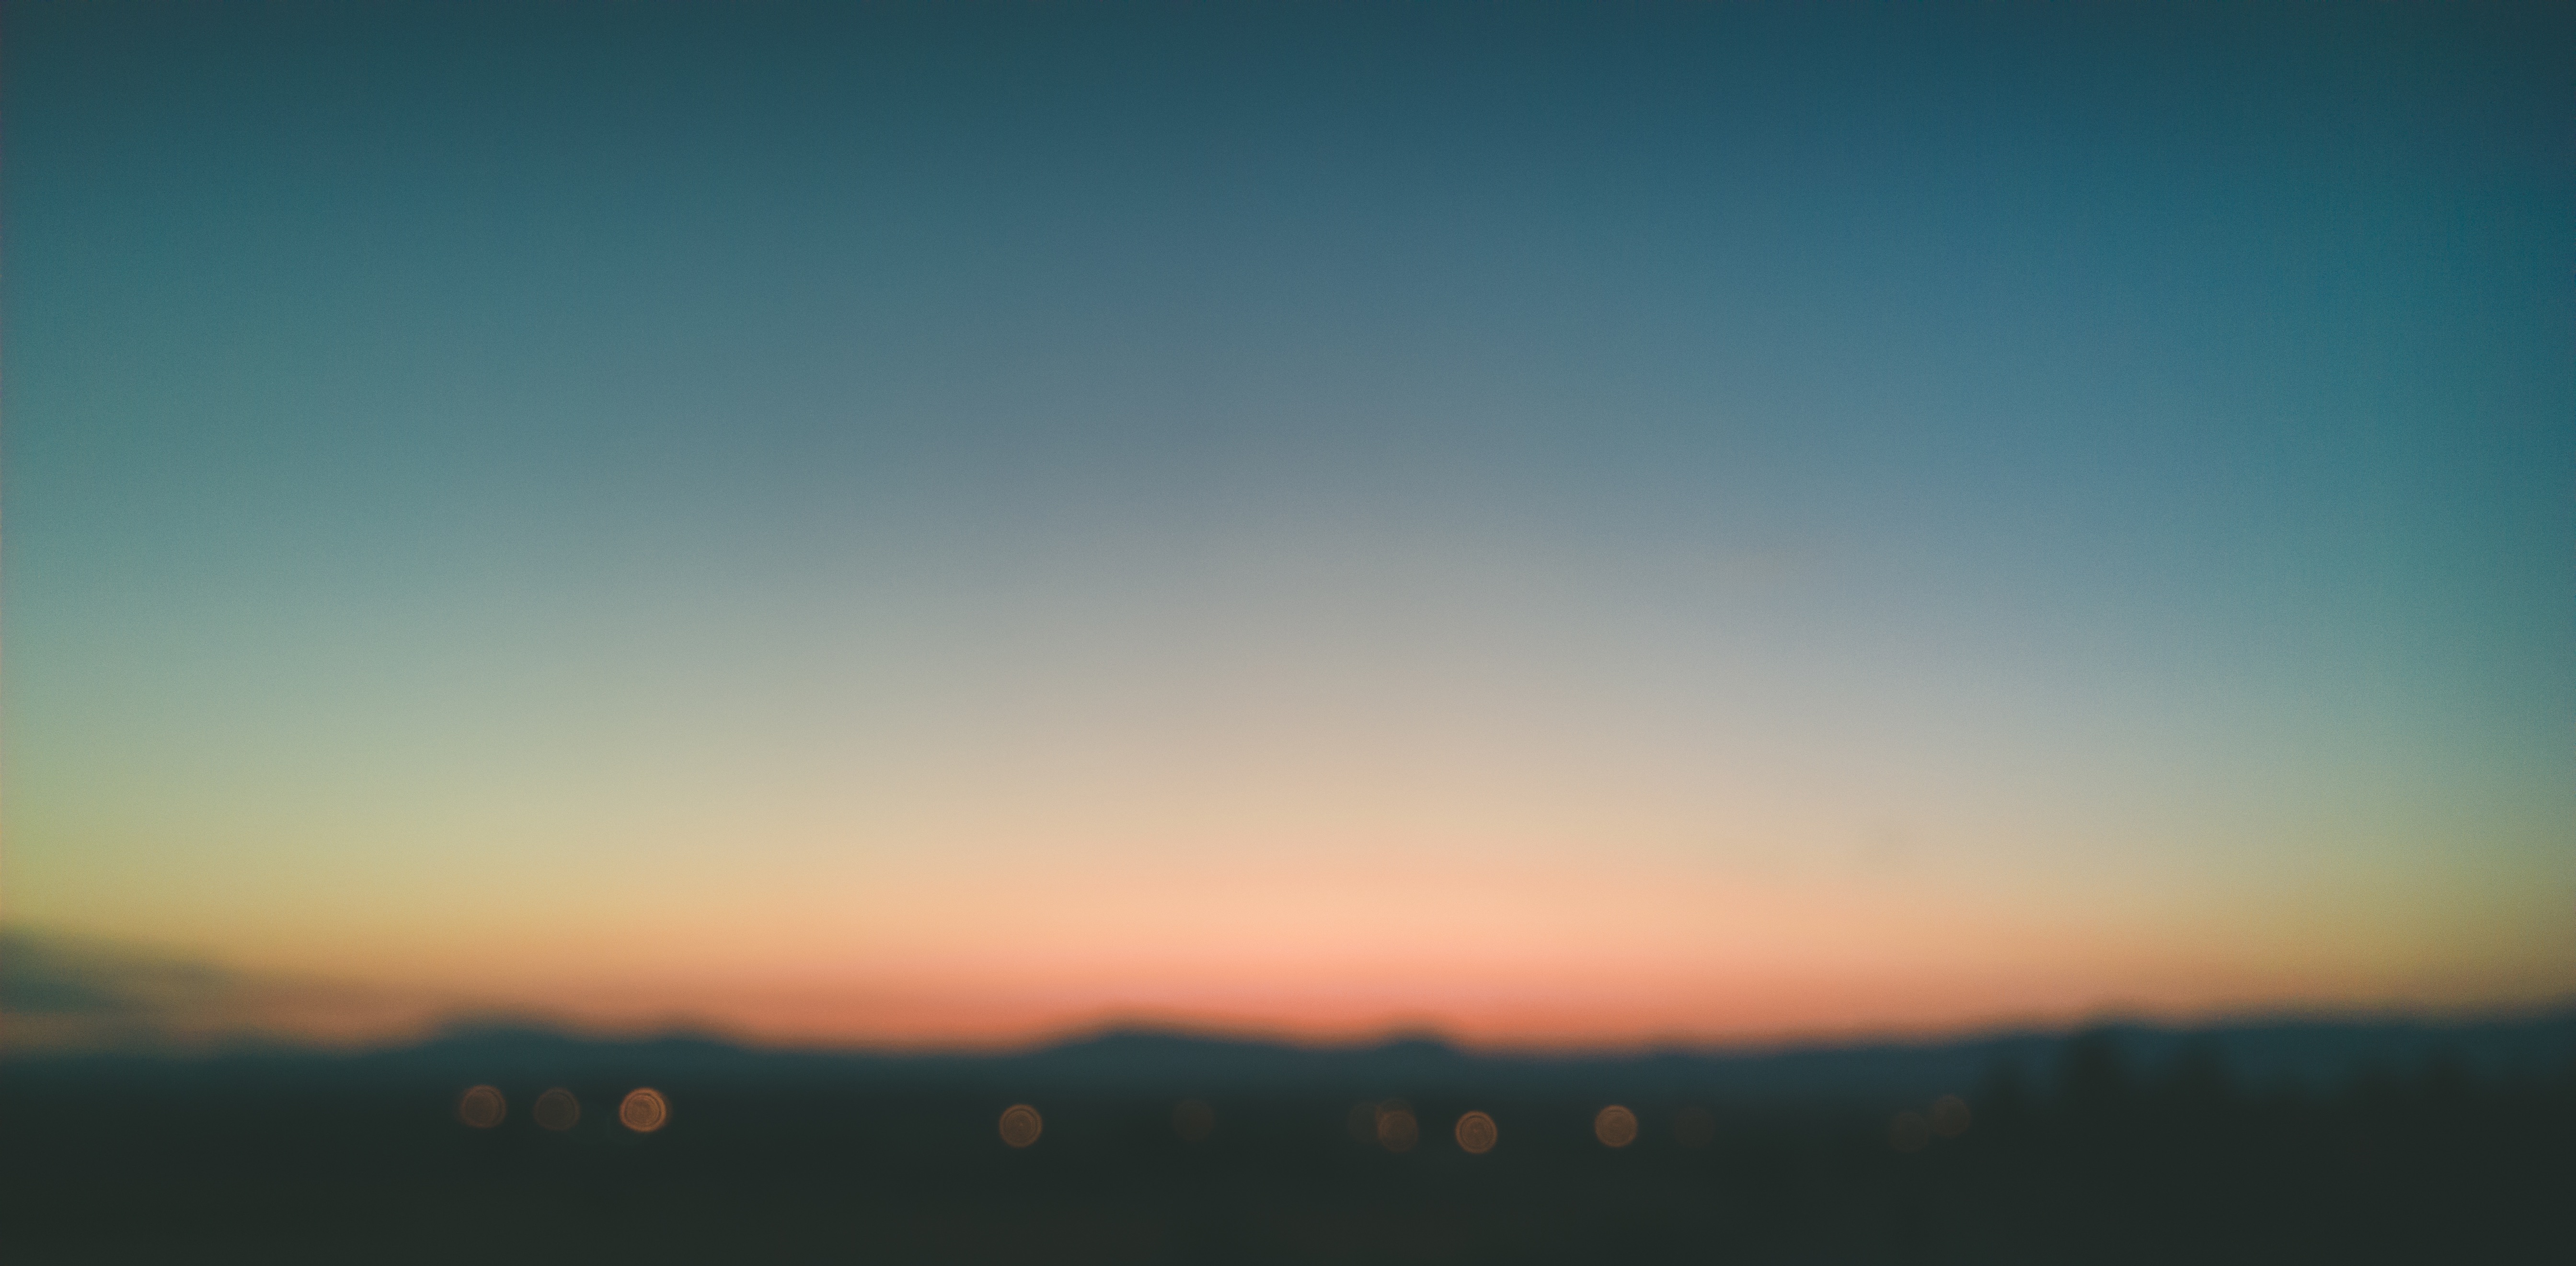
horizon, cloud, sky, sunrise, sunset, sunlight, morning, dawn, atmosphere, dusk, evening, afterglow, atmospheric phenomenon, atmosphere of earth, red sky at morning